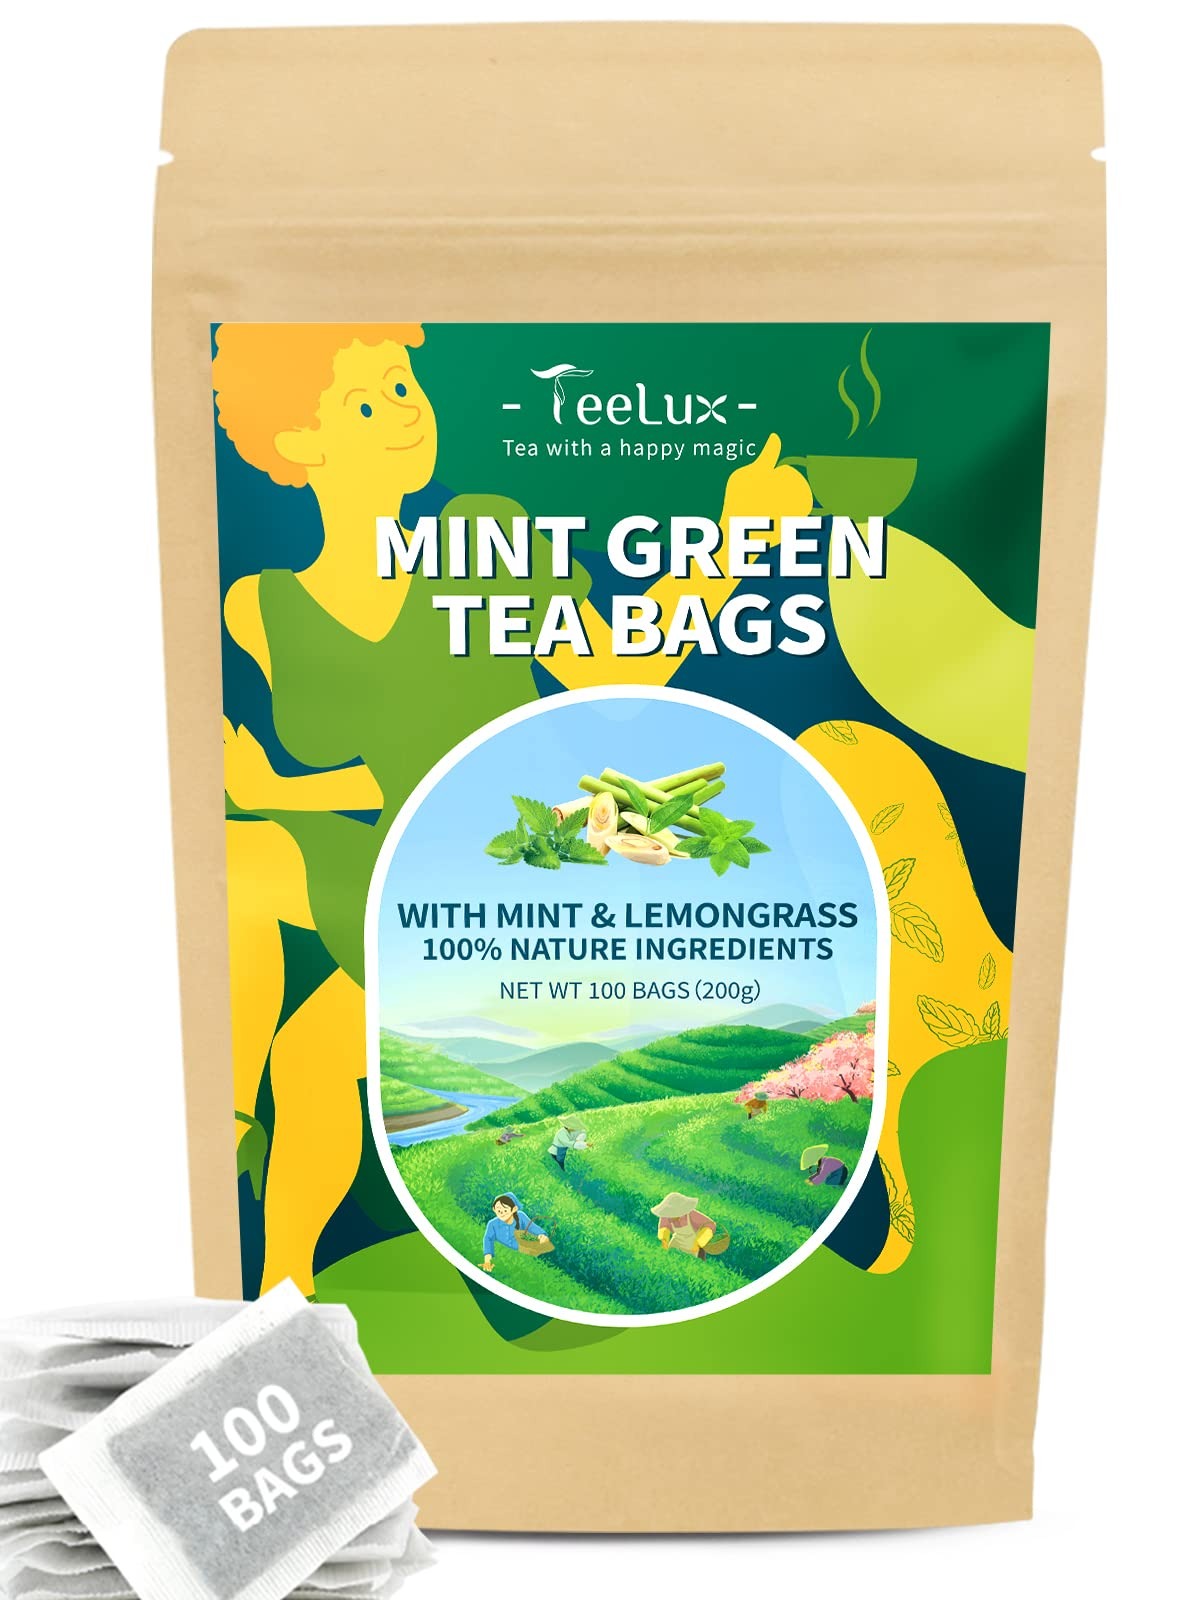
Item Name: TeeLux Mint Green Tea Bags, Green Tea with Peppermint, Spearmint and Lemongrass, Caffeinated, 100% Real and Natural, 100 Count
Bullet Point 1: [GREAT TASTE & FLAVOR] - This tea is a delicious green tea blended with refreshing peppermint & spearmint, relaxing lemon balm, and bright lemongrass. It delivers a fresh delicate flavor to soothe your soul. The aromatic flavor will keep your mind and body relaxed.
Bullet Point 2: [100% REAL & NATURAL INGREDIENTS] - This mint-flavored green tea has no added artificial flavor. The aroma it emits is 100% pure natural mint and lemongrass and lemon balm aroma. With a simple sip, there will be a refreshing flavor and taste leaving on your lips and teeth.
Bullet Point 3: [PREMIUM MINT GREEN TEA BAGS] - Rainforest Alliance Certified, Non-GMO, Gluten-Free, No Added Artificial Ingredients, Simple and Healthy. Packaged in high-quality foil-lined kraft paper bags to keep tea fresh.
Bullet Point 4: [HEALTHY GREEN TEA] - Green tea is rich in antioxidants and L-Theanine which is beneficial for your overall health. Carefully selected and hand-picked freshest tea leaves capture the natural tea flavor and aroma. This mint green tea can be brewed hot & iced.
Bullet Point 5: [100 ECO-CONSCIOUS TEA BAGS] - Our premium tea bags are made from non-GMO plant fiber, and tea bags are unbleached and compostable. No string and no tag. No extra waste - just healthy & delicious tea!
Bullet Point 6: [BETTER SERVICE] - If our mint green tea does not meet your expectations, please feel free to email us and we will be happy to help you!
Value: 100.0
Unit: Count

Price: 9.99